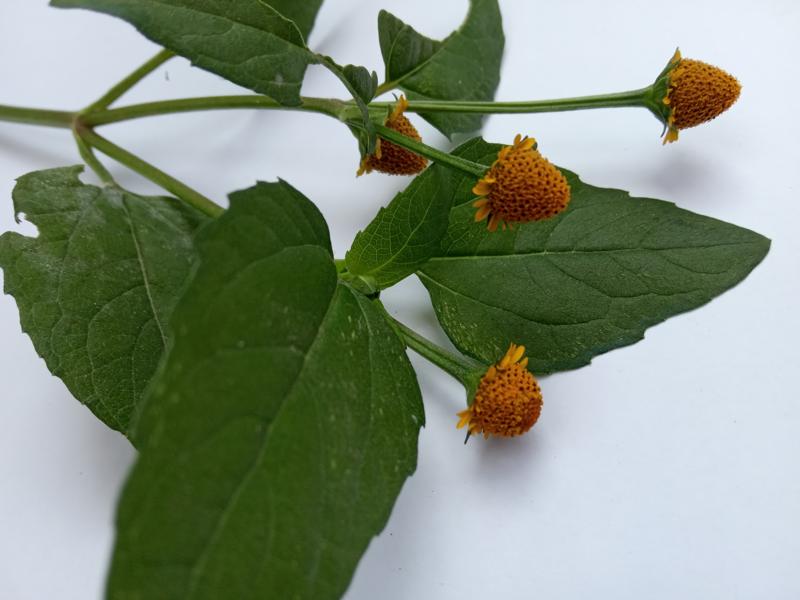
Weed species: Synedrella nodiflora